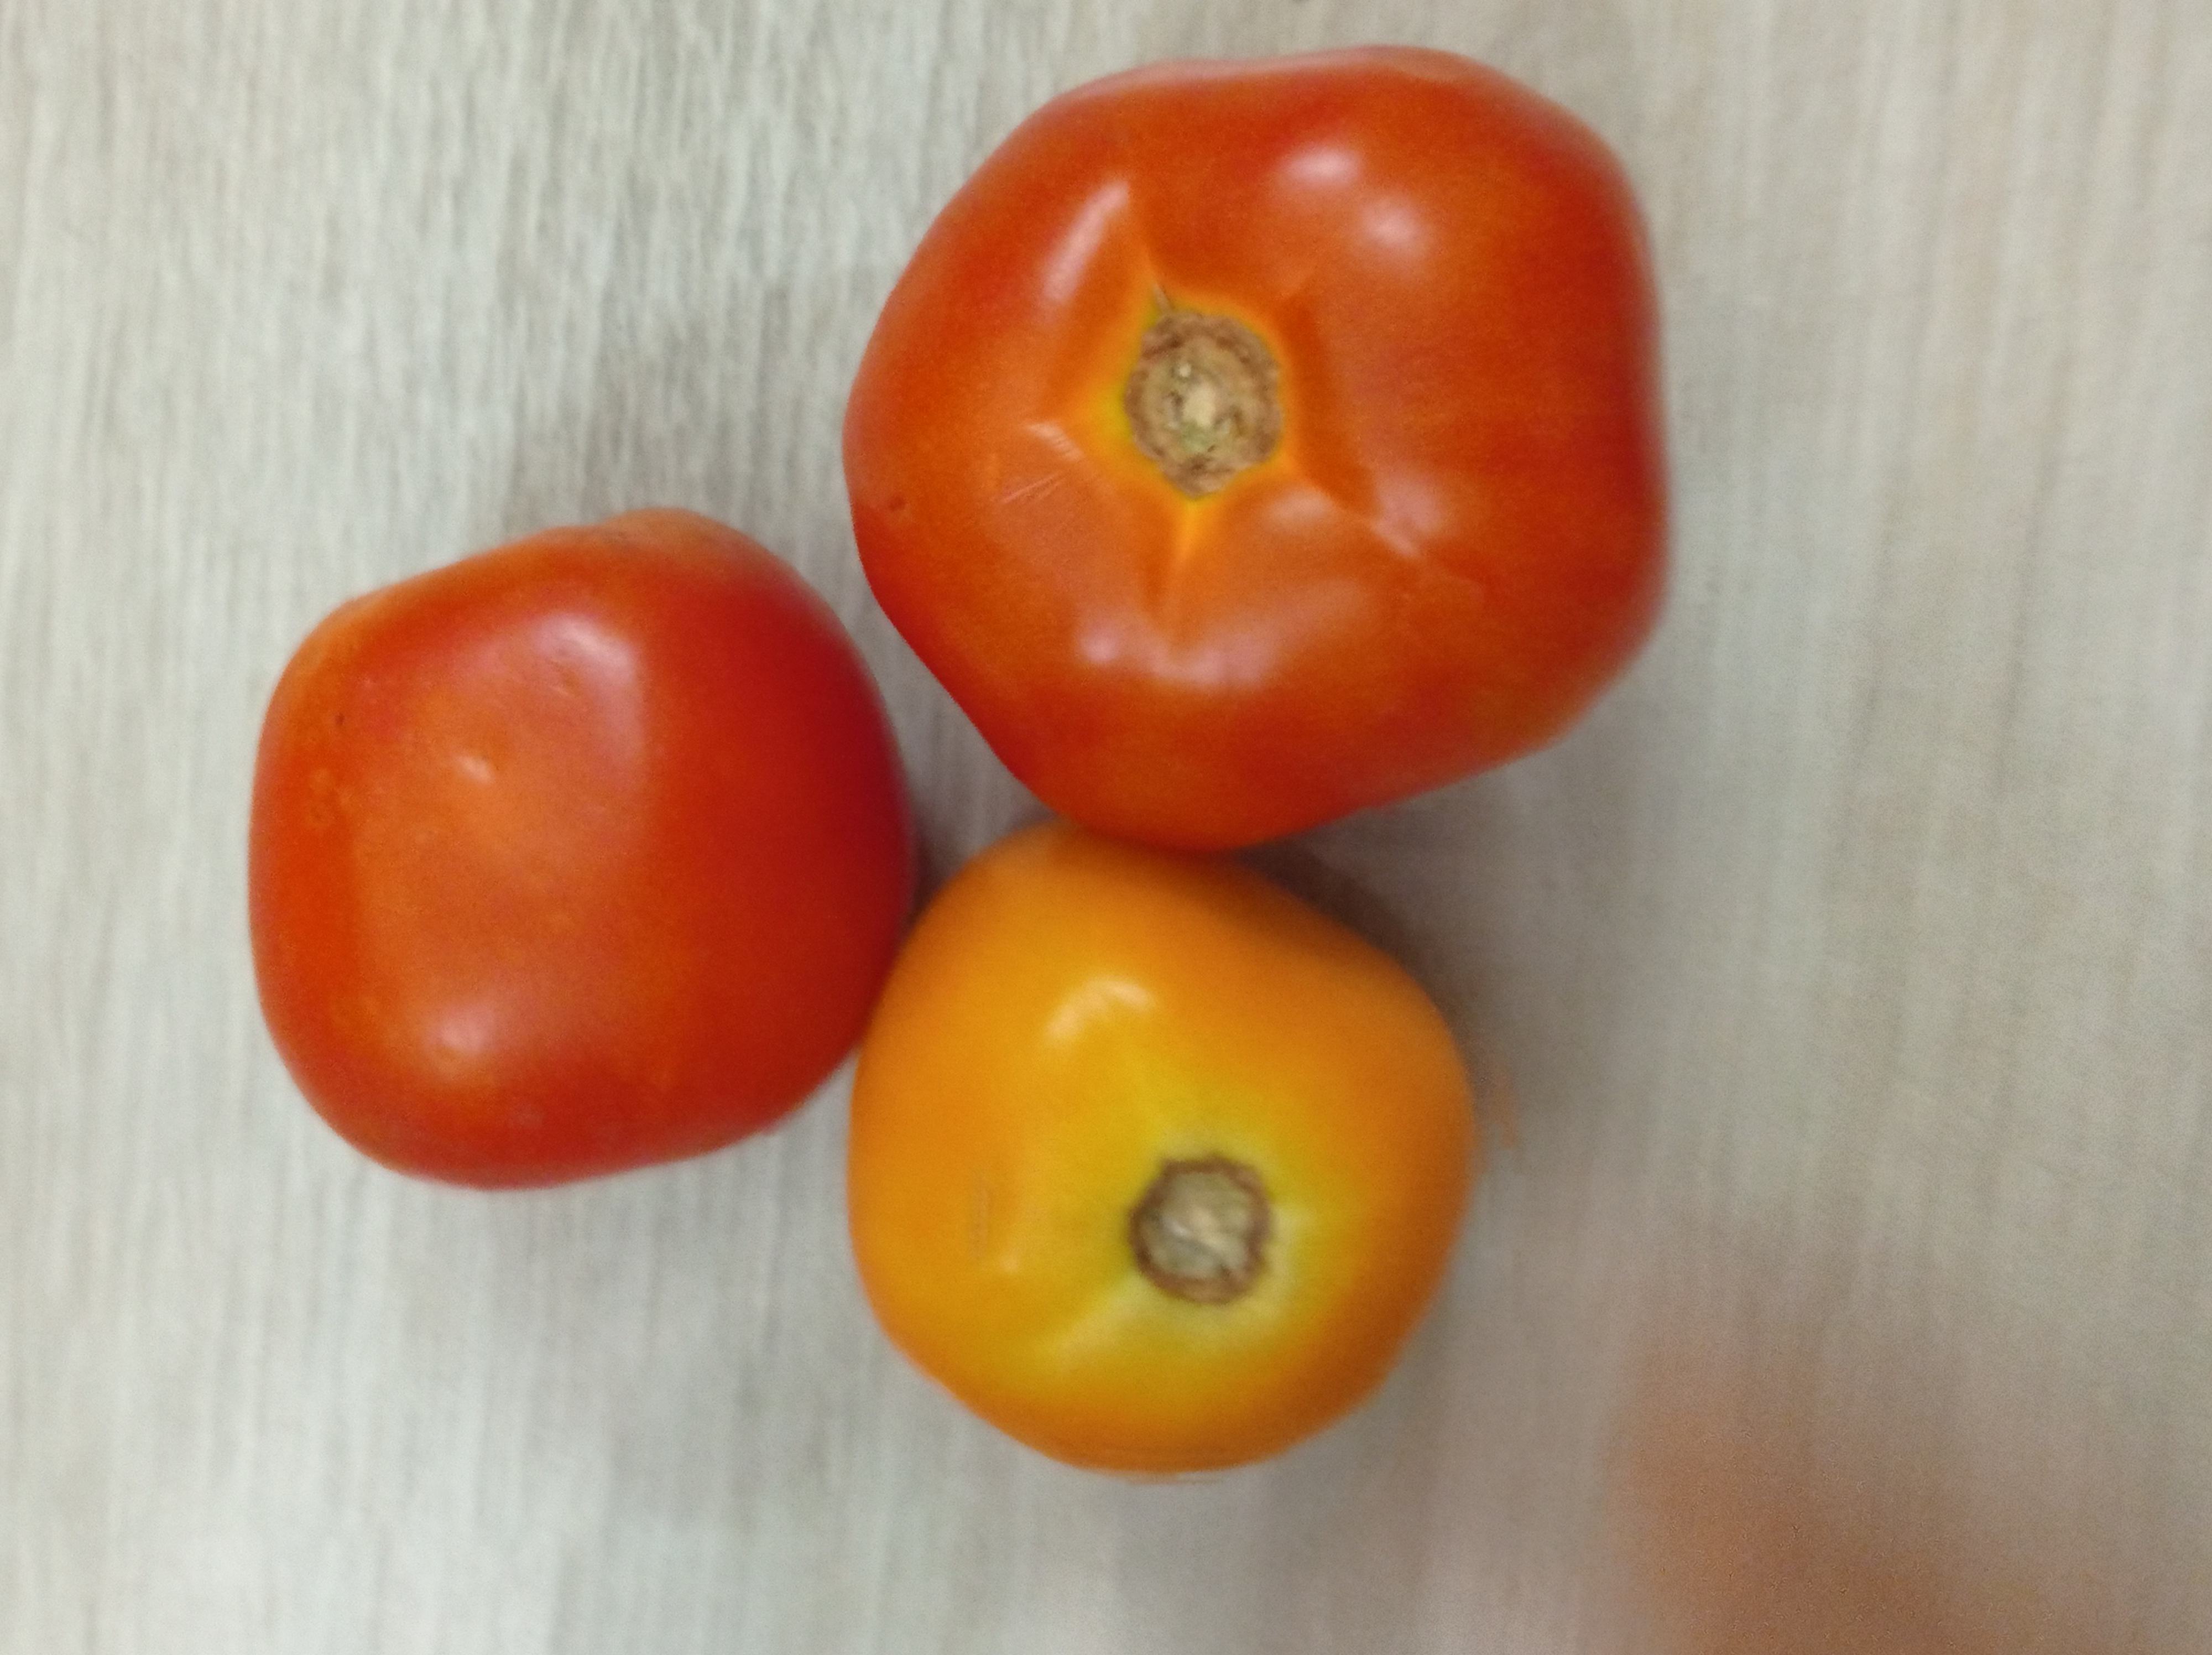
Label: Fresh